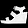
Label: Sandal